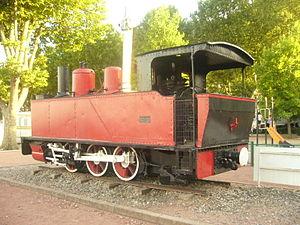
Le chemin de fer du Vivarais est un chemin de fer touristique à voie métrique se trouvant en Ardèche. Aujourd'hui, il relie Saint-Jean-de-Muzols à Lamastre en 33 km. Il possède la particularité d'être exploité en traction à vapeur avec les célèbres locomotives Mallet. A l'origine de l'autorail Billard qui circulait sur le CFD était initialement appelé « Le Mastrou », la rame avec une locomotive à vapeur qui circule pour le tourisme du CFV est aussi « Le Mastrou ».
Le Train du Bas-Berry est un chemin de fer touristique géré par la société pour l'animation du Blanc-Argent, qui fait circuler des trains historiques sur la ligne, à voie métrique, d'Argy à Valençay, section de l'ancienne ligne du Blanc Argent. La ligne évolue de villages en villages en traversant la campagne du Berry.
L'association Sauvegarde et gestion de véhicules anciens est créée le 20 juin 1969, pour sauvegarder, préserver des véhicules anciens. L'association s'est investie dans le soutien au chemin de fer du Vivarais, le fonctionnement du funiculaire de Saint-Hilaire du Touvet et le transfert du chemin de fer touristique de Meyzieu d'abord dans un projet de chemin de fer des iles jamais réalisé puis dans la mise en service du chemin de fer du Haut-Rhône.
La compagnie des chemins de fer du Morbihan, en 1892, se voit confier par le conseil général du Morbihan la construction et l'exploitation d'un réseau de voies ferrées d'intérêt local, à écartement métrique, qui à son apogée, en 1921, totalise 402 km sur le Morbihan et 120 km sur l'ancien département de la Loire-Inférieure.